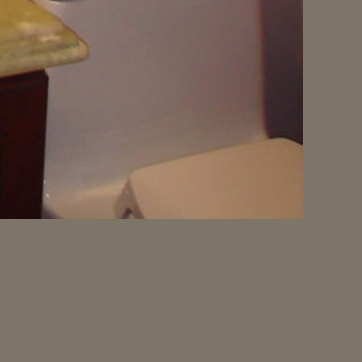
Material: ceramic